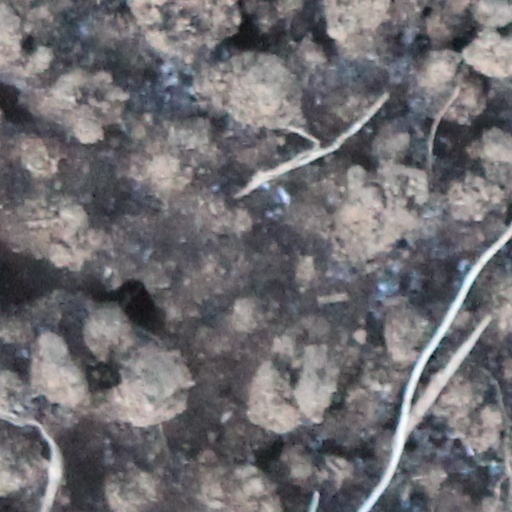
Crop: wheat